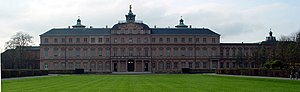
Ludvig Vilhelm af Baden-Baden / Levned / Militær løbebane
:Image:Schloß Rastatt.jpg